Central Bureau of the Lithuanian Sections of the Russian Communist Party (Bolsheviks)

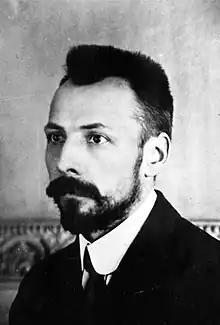
Vincas Mickevičius-Kapsukas

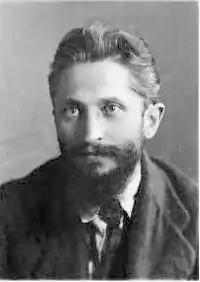
Zigmas Aleksa-Angarietis

A meeting of the Lithuanian District of the Petrograd Branch was held on September 10, 1917. It decided to disband the Lithuanian District and instructed its members to join the Bolshevik Party work-place cells. The meeting also resolved that Lithuanian Sections be formed within the Bolshevik Party organizations, specifically for agitation and propaganda activities among the Lithuanians in Russia. Thus Lithuanian Bolsheviks would be active both in the territorial party organizations as well as Lithuanian Sections. To coordinate the activities of the Lithuanian Sections, a Provisional Central Bureau was established chaired by Vincas Kapsukas. The Provisional Central Bureau also included Zigmas Angarietis and as its members. On October 10 (23), 1917, the Bolshevik Party Central Committee confirmed the composition of the Provisional Central Bureau of the Lithuanian Sections of the party. The formation of the Provisional Central Bureau was announced in the 25th issue of "Tiesa" (October 14 (27), 1917), which became an organ of the Provisional Central Bureau of the Lithuanian Sections and the Lithuanian Section of the Petrograd Branch.